Sofía Zámolo

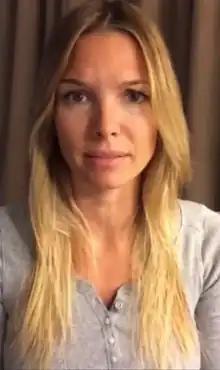
Zamolo in 2014

Sofía Lisa Zámolo was born on March 21, 1983, in San Isidro, Buenos Aires, Argentina. She is the daughter of Diether Zámolo, a lawyer and Cristina Guerrero, a travel agent. She has one sister and two brothers. Sofía Zámolo study in the Colegio Carmen Arriola de Marín.